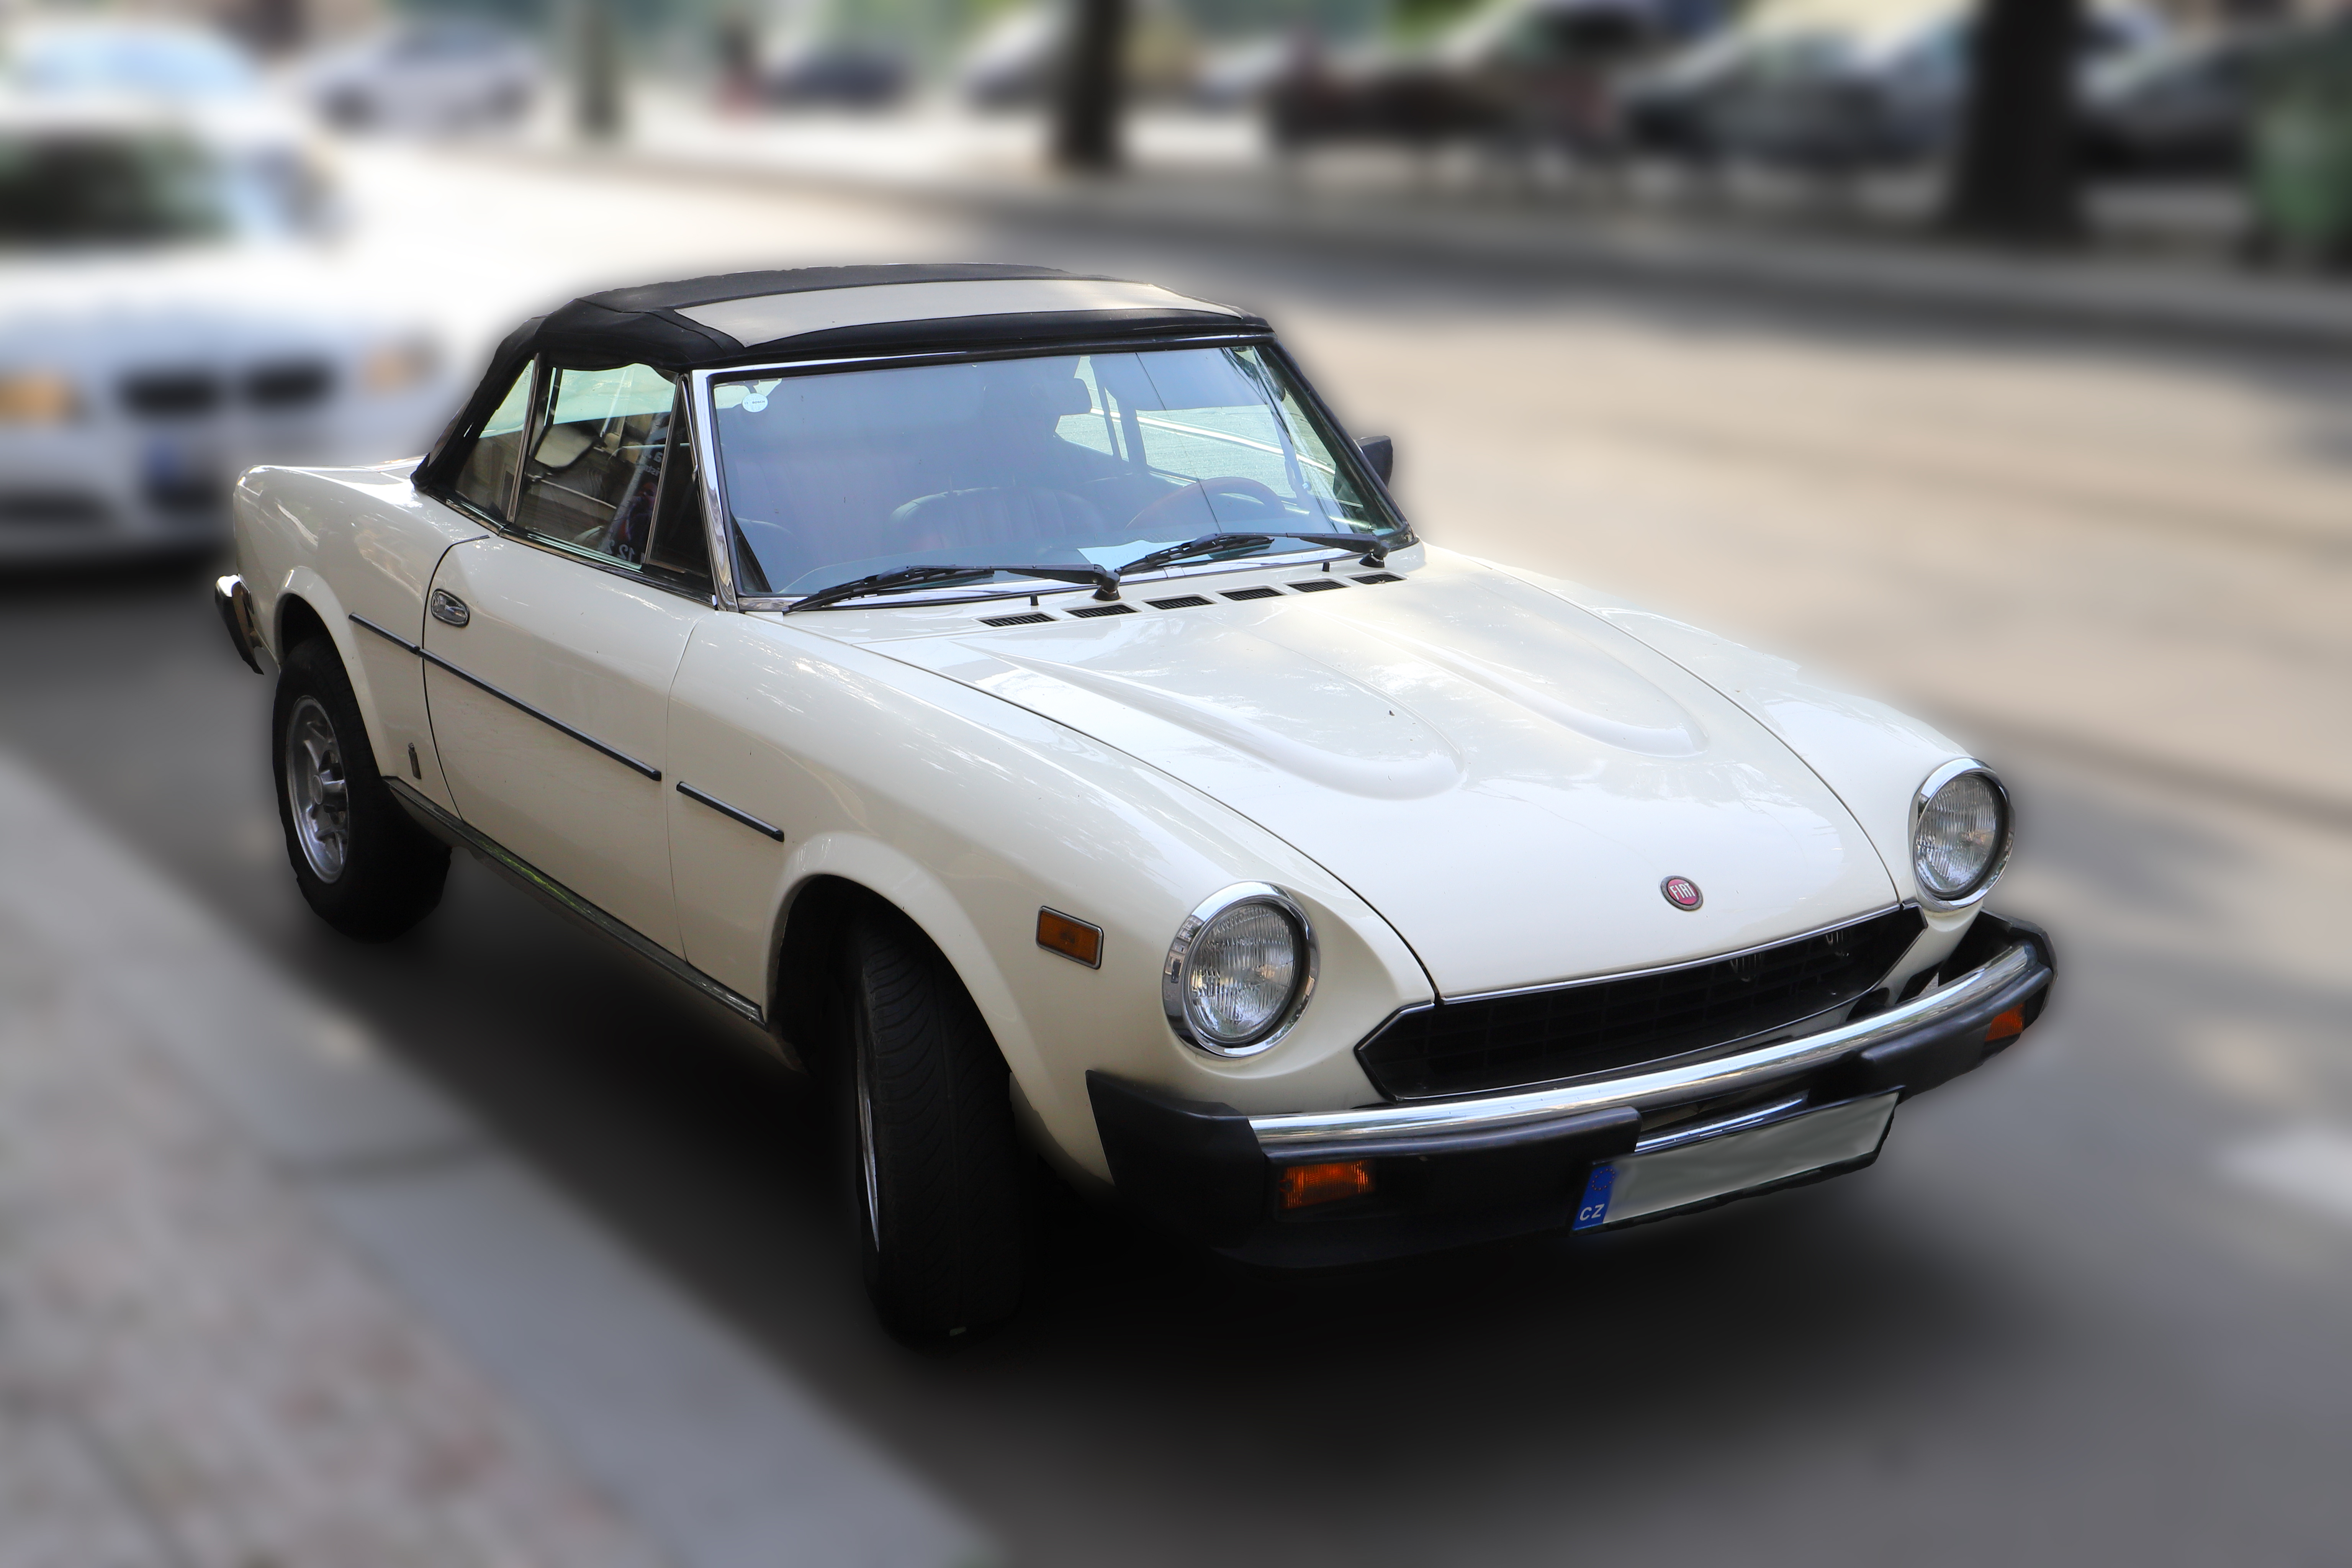
Canon EOS, land vehicle, vehicle, car, Regularity rally, convertible, motor vehicle, classic car, sedan, sports car, Fiat 124 sport spider, automotive design, coupe, rim